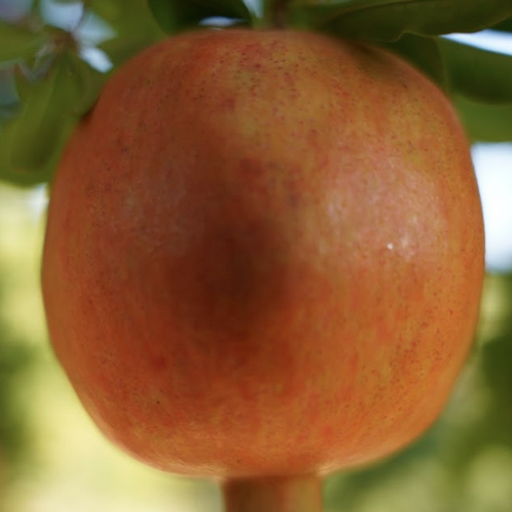
Label: Healthy